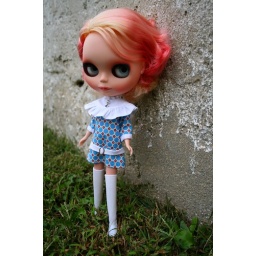
more of jane in her great new leisurely grass dress :)